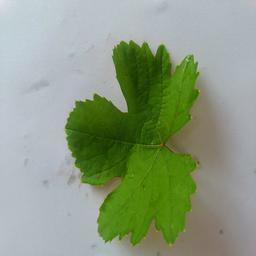
Label: Healthy Leaves